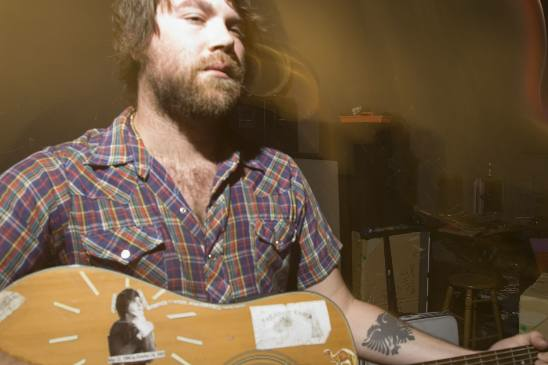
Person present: Yes